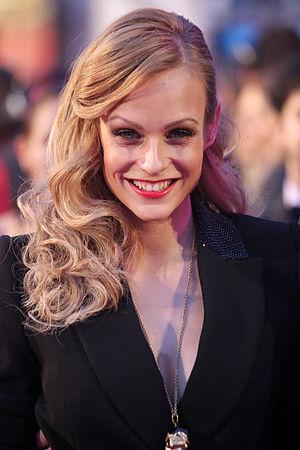
Mirjam Weichselbraun née le 27 septembre 1981 à Innsbruck est une actrice et présentatrice de télévision autrichienne.